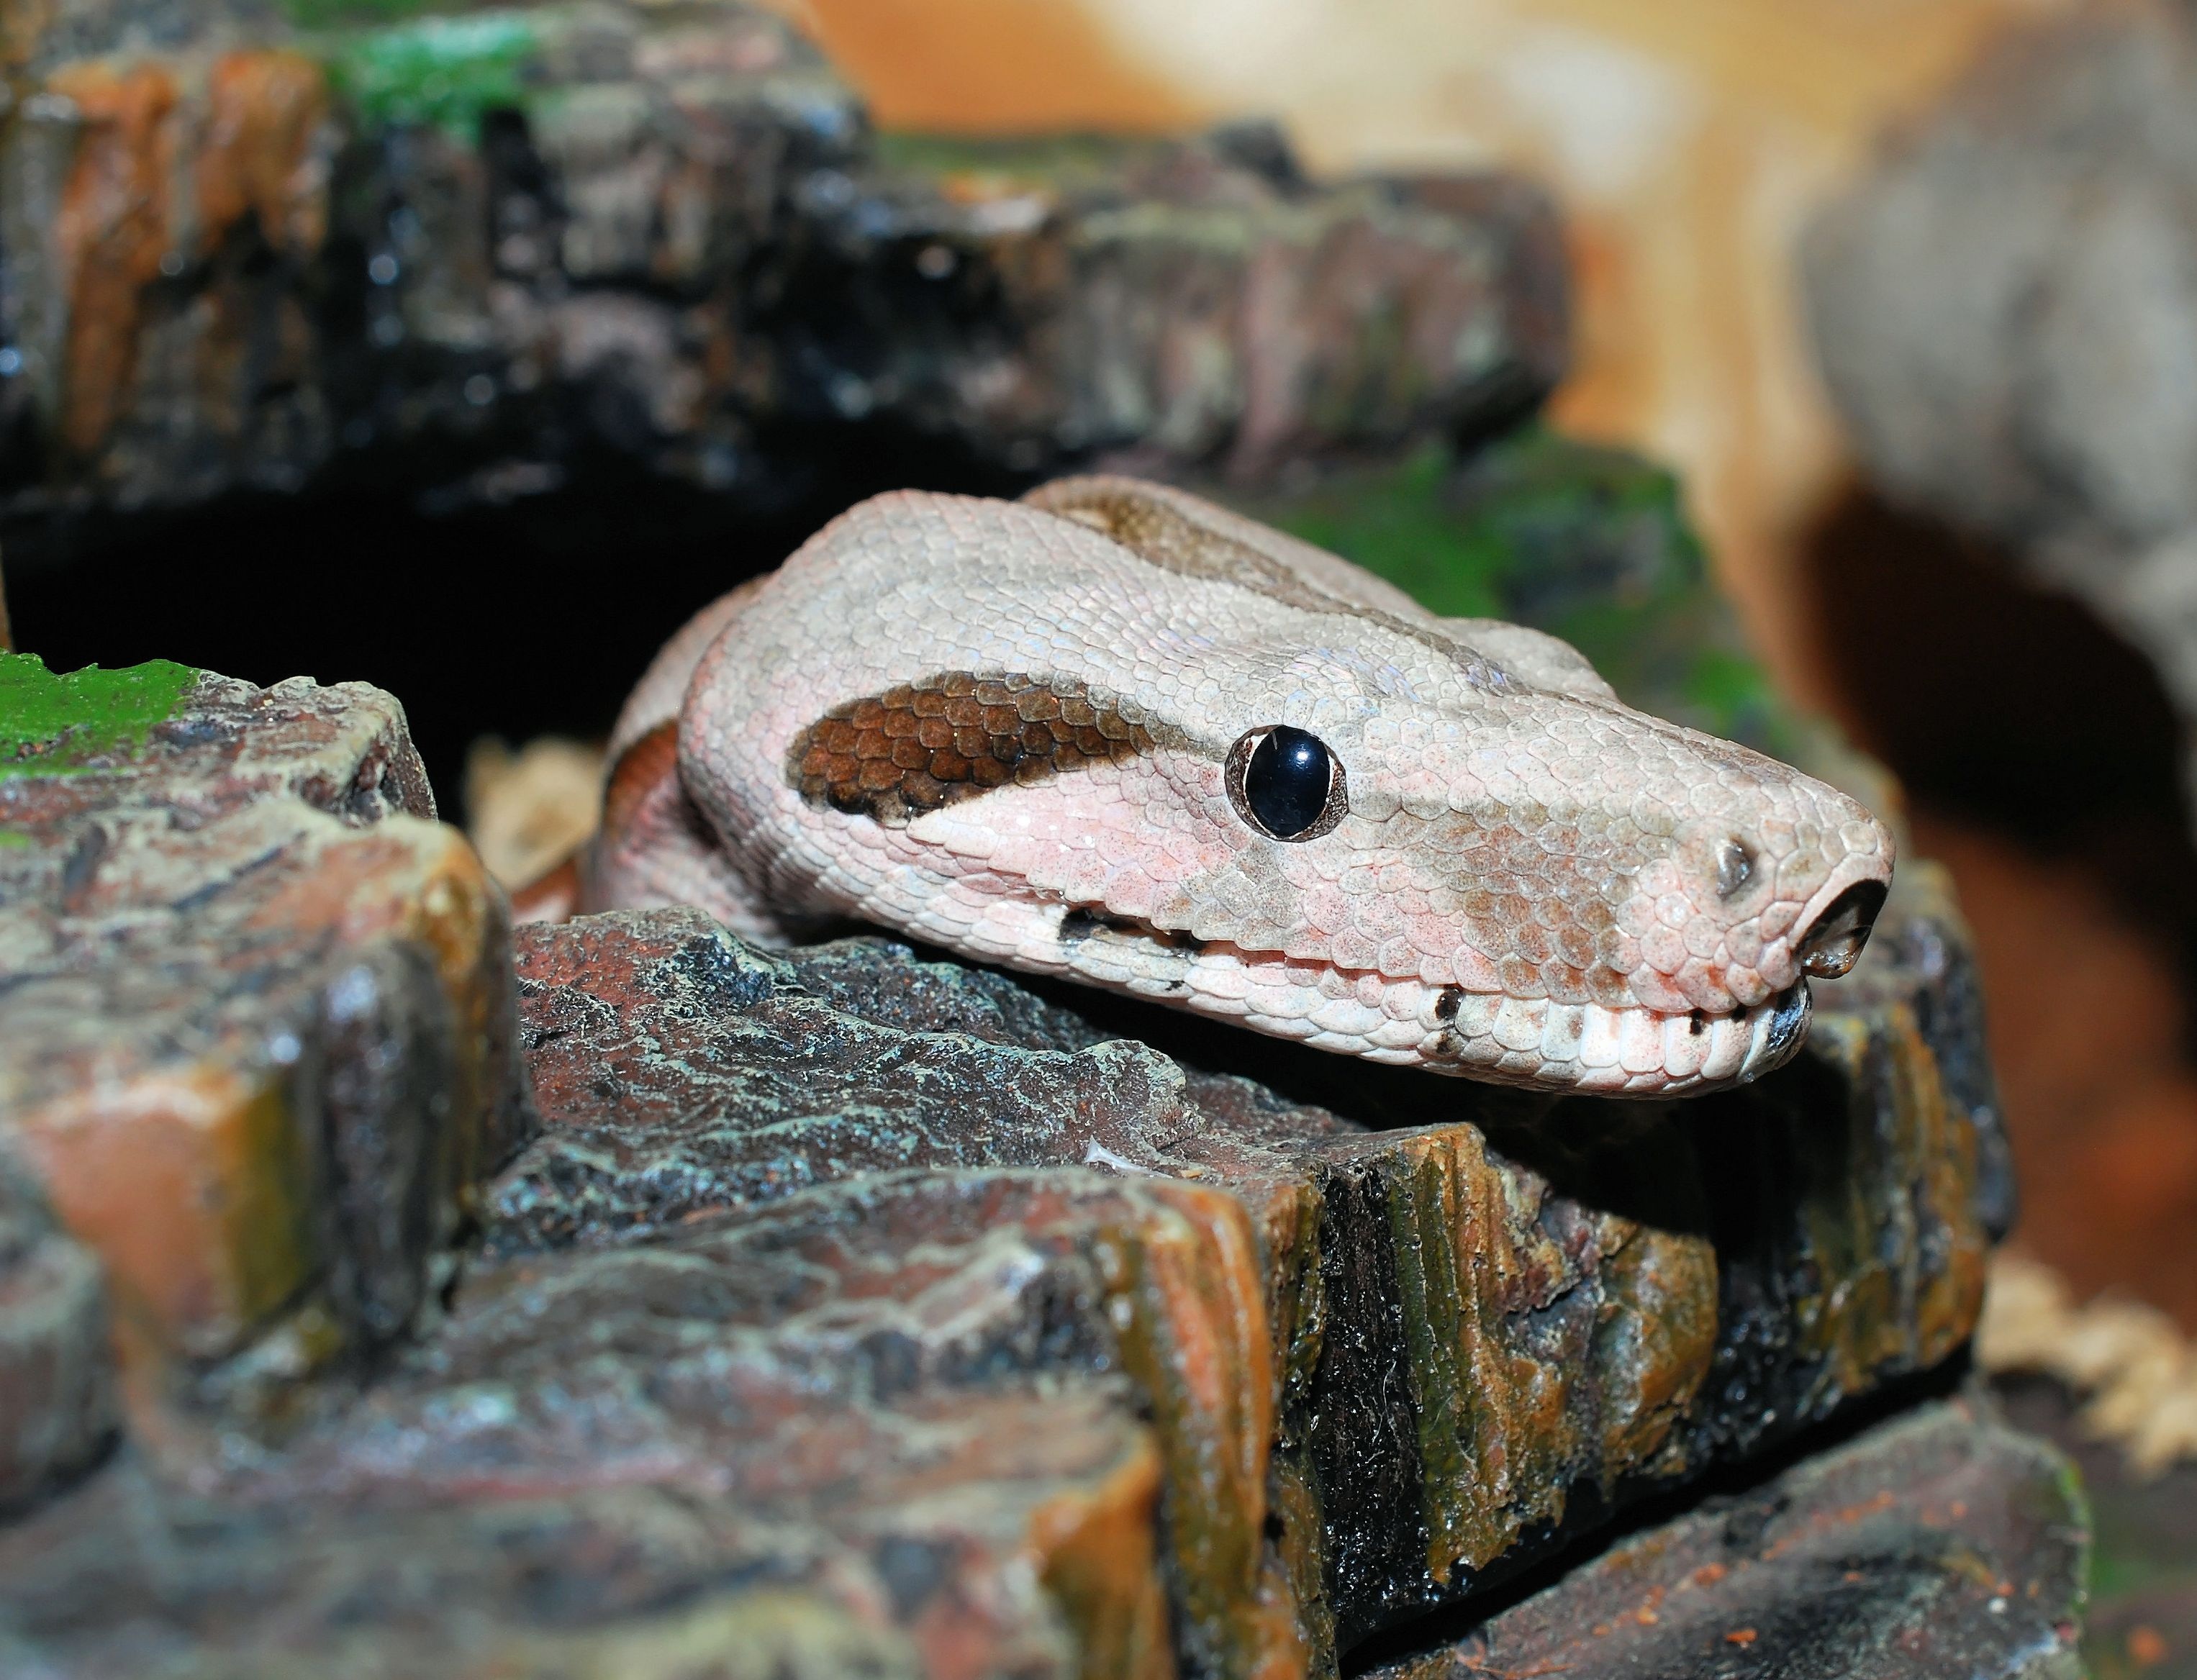
animal, cute, wildlife, reptile, scale, close, security, heat, fauna, head, lurking, snake, vertebrate, creature, terrarium, constrictor, macro photography, non toxic, hiding place, boa, snakehead, mouse hunter, boa constrictor imperator, emperor snake, red tailed boa, scaled reptile, emperor boa